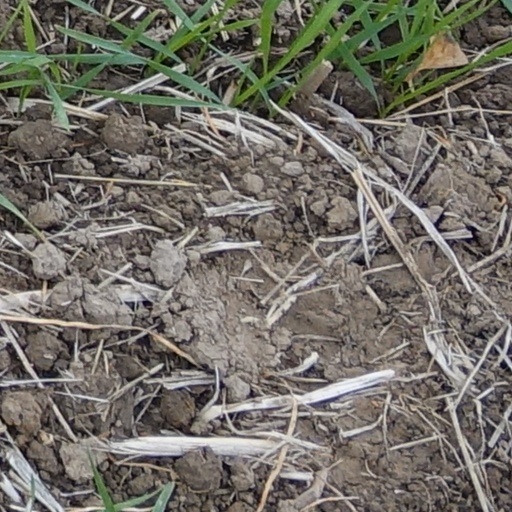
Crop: wheat